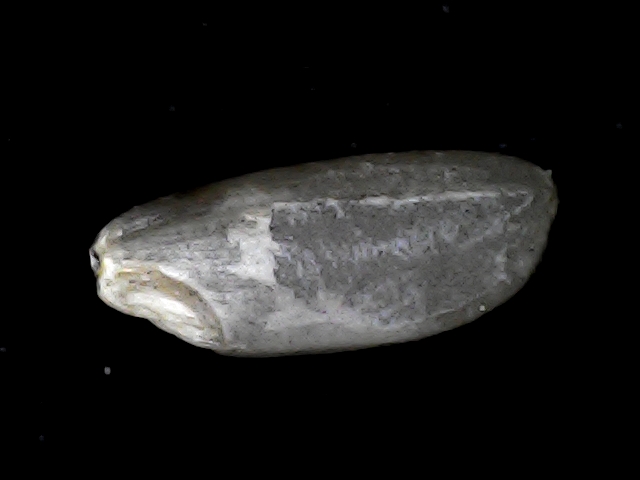
Rice variety: BD93